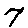
Label: 7